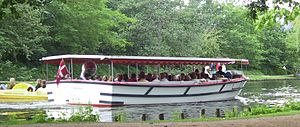
Odense Å / "Sejle op ad åen"
Turbåd på Odense Å med jazzmusikere om bord.
Odense Å er omkring 54 kilometer lang og løber gennem Odense. Åen er Fyns længste vandløb med en bredde på normalt 30-50 meter og udgør Østerbros sydlige grænse. Den har sit udspring i Arreskov Sø nordøst for Faaborg, og munder ud i Odense Fjord. Undervejs løber Sallinge Å og Lindved Å ud i den.